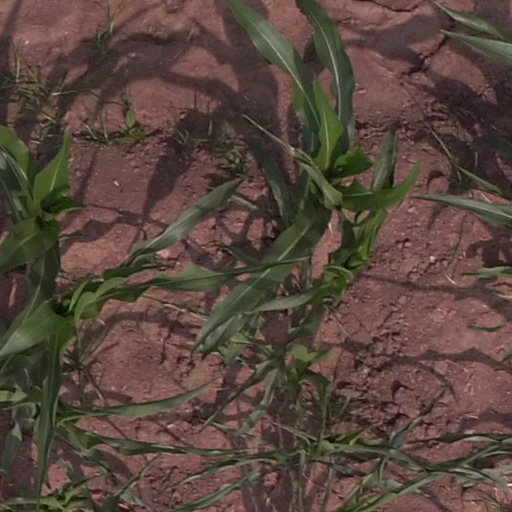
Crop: maize; corn